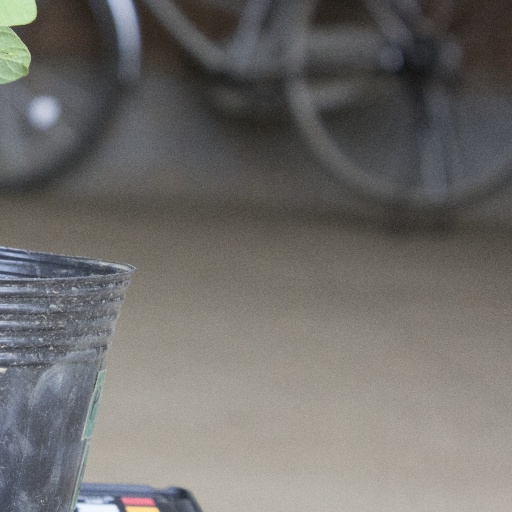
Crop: soybean